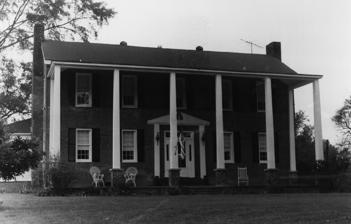
Building: Parks E. Ball House
Country: United States of America
Year built: 1828
Historic house in Alabama, United States United States historic place Parks E. Ball House U.S. National Register of Historic Places Alabama Register of Landmarks and Heritage Parks E. Ball House in 1977 Show map of Alabama Show map of the United States Nearest city Aliceville, Alabama Coordinates 33°9′21″N 88°11′42″W / 33.15583°N 88.19500°W / 33.15583; -88.19500 Area 15.5 acres (6.3 ha) Built c. 1828 ( 1828 ) Architectural style Federal NRHP reference No. 82002069 Significant dates Added to NRHP January 18, 1982 Designated ARLH October 19, 1979 The Parks E. Ball House is a historic house near Aliceville , Pickens County, Alabama . It is the only surviving Antebellum brick house in the county. It was added to the National Register of Historic Places on January 18, 1982; and added to the Alabama Register of Landmarks and Heritage list on October 19, 1979. Description and history The rectangular, two-story Federal -style I-house was built for Parks E. Ball in about 1830. Ball was born around 1803 in the Columbia, South Carolina area. He emigrated to Alabama as a young man and purchased this property in 1826. Inside, the house follows the typical center-hall plan, with a single room to each side of the 12-foot wide passage on the first and second floors. References